The New Adventures of Batman

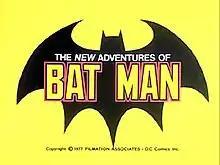
Title card

The New Adventures of Batman is an animated series that aired on CBS from February 12 to May 28, 1977, featuring the DC Comics superheroes Batman, Robin, and Batgirl. The series was a Filmation and DC Comics production in association with Warner Bros. Television (whose current parent company is Warner Bros. Discovery).